Culture of Kraków

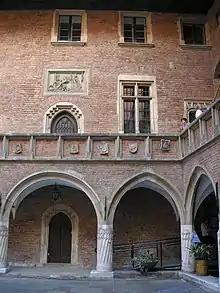
Collegium Maius

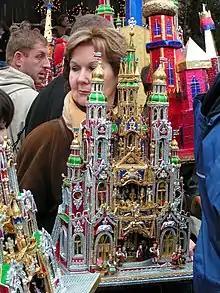
Nativity Cribs Festival

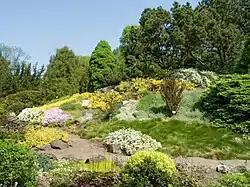
Botanical Garden in Kraków

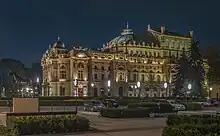
Slowacki Theatre in Krakow Old Town District

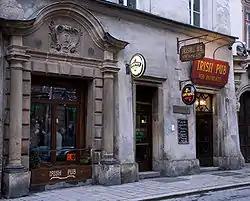
Irish Pub "Pod Papugami"

Kraków is home to many different and unique street festivals, parties and parades. Most famous are its Nativity Cribs Festival held every December, the Jewish Culture Festival held at the end of June, International Jazz Festival held in April, Lajkonik Parade during the spring, and a number of indoor festivals held throughout the year. The extended list of Kraków festivals includes: